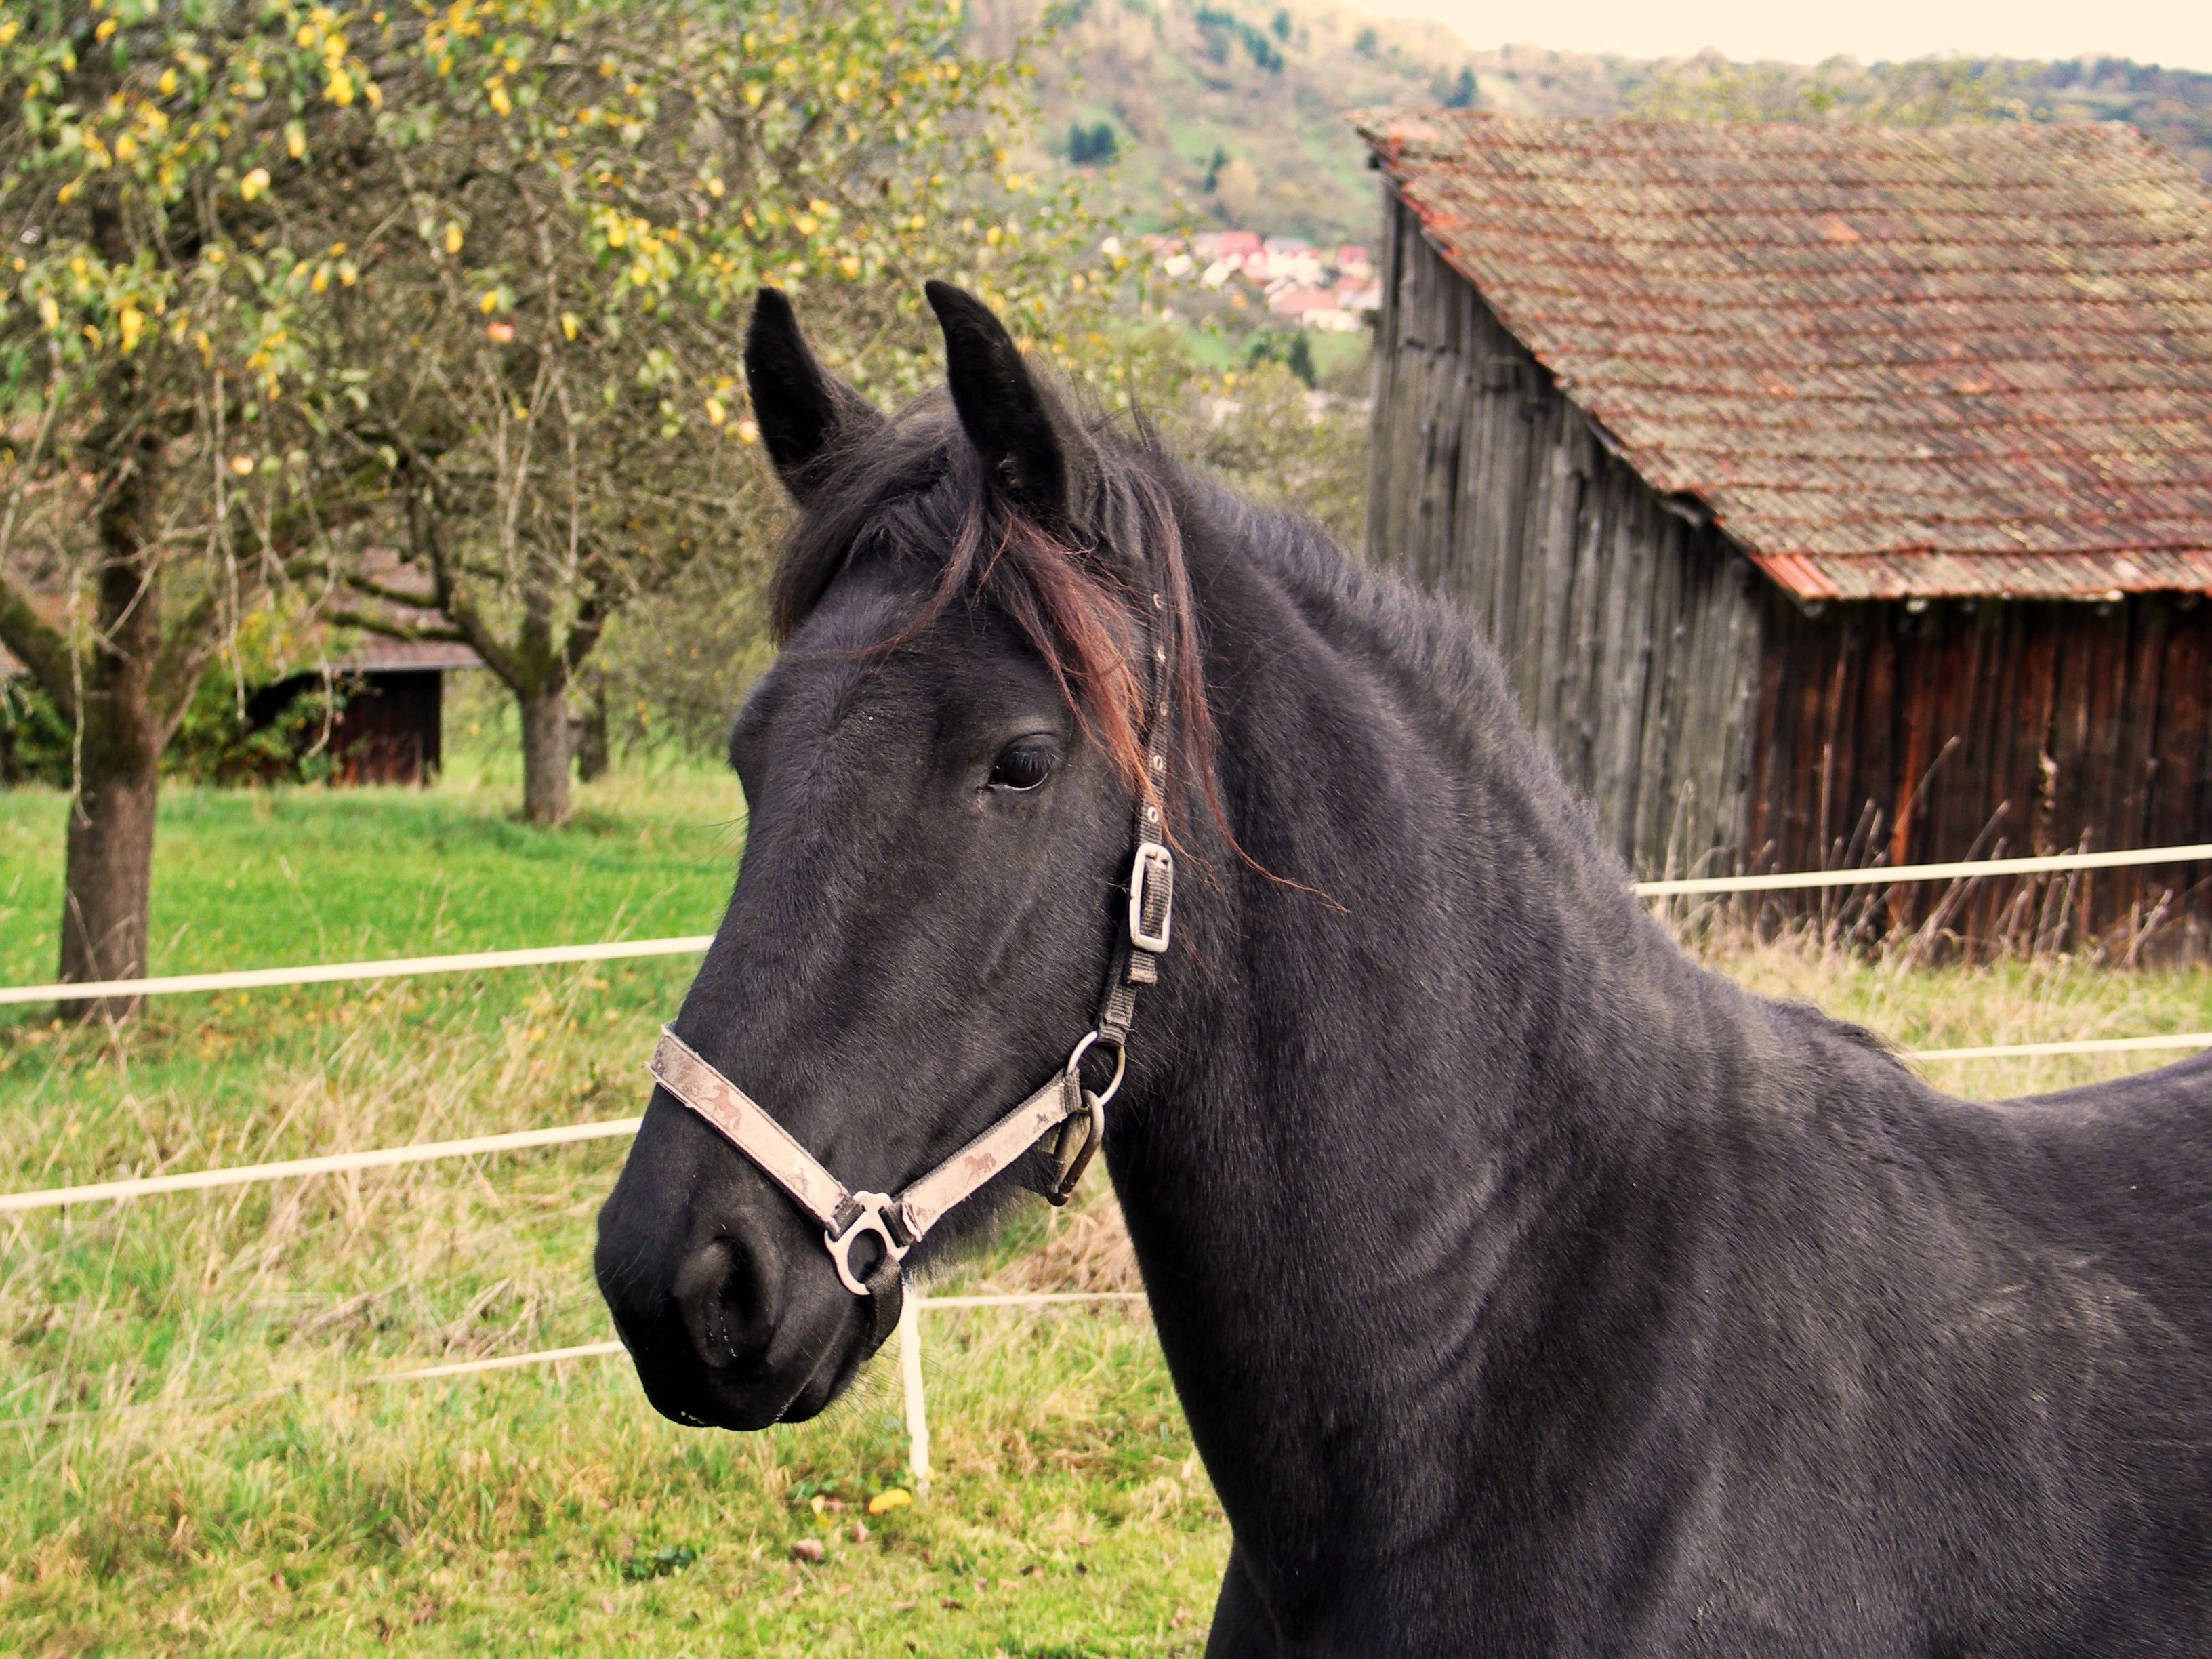
nature, animal, pet, pasture, horse, rein, mammal, stallion, mane, fauna, bridle, vertebrate, mare, rap, attention, horse head, friendly, halter, pferdeportrait, pack animal, equus, horse like mammal, mustang horse